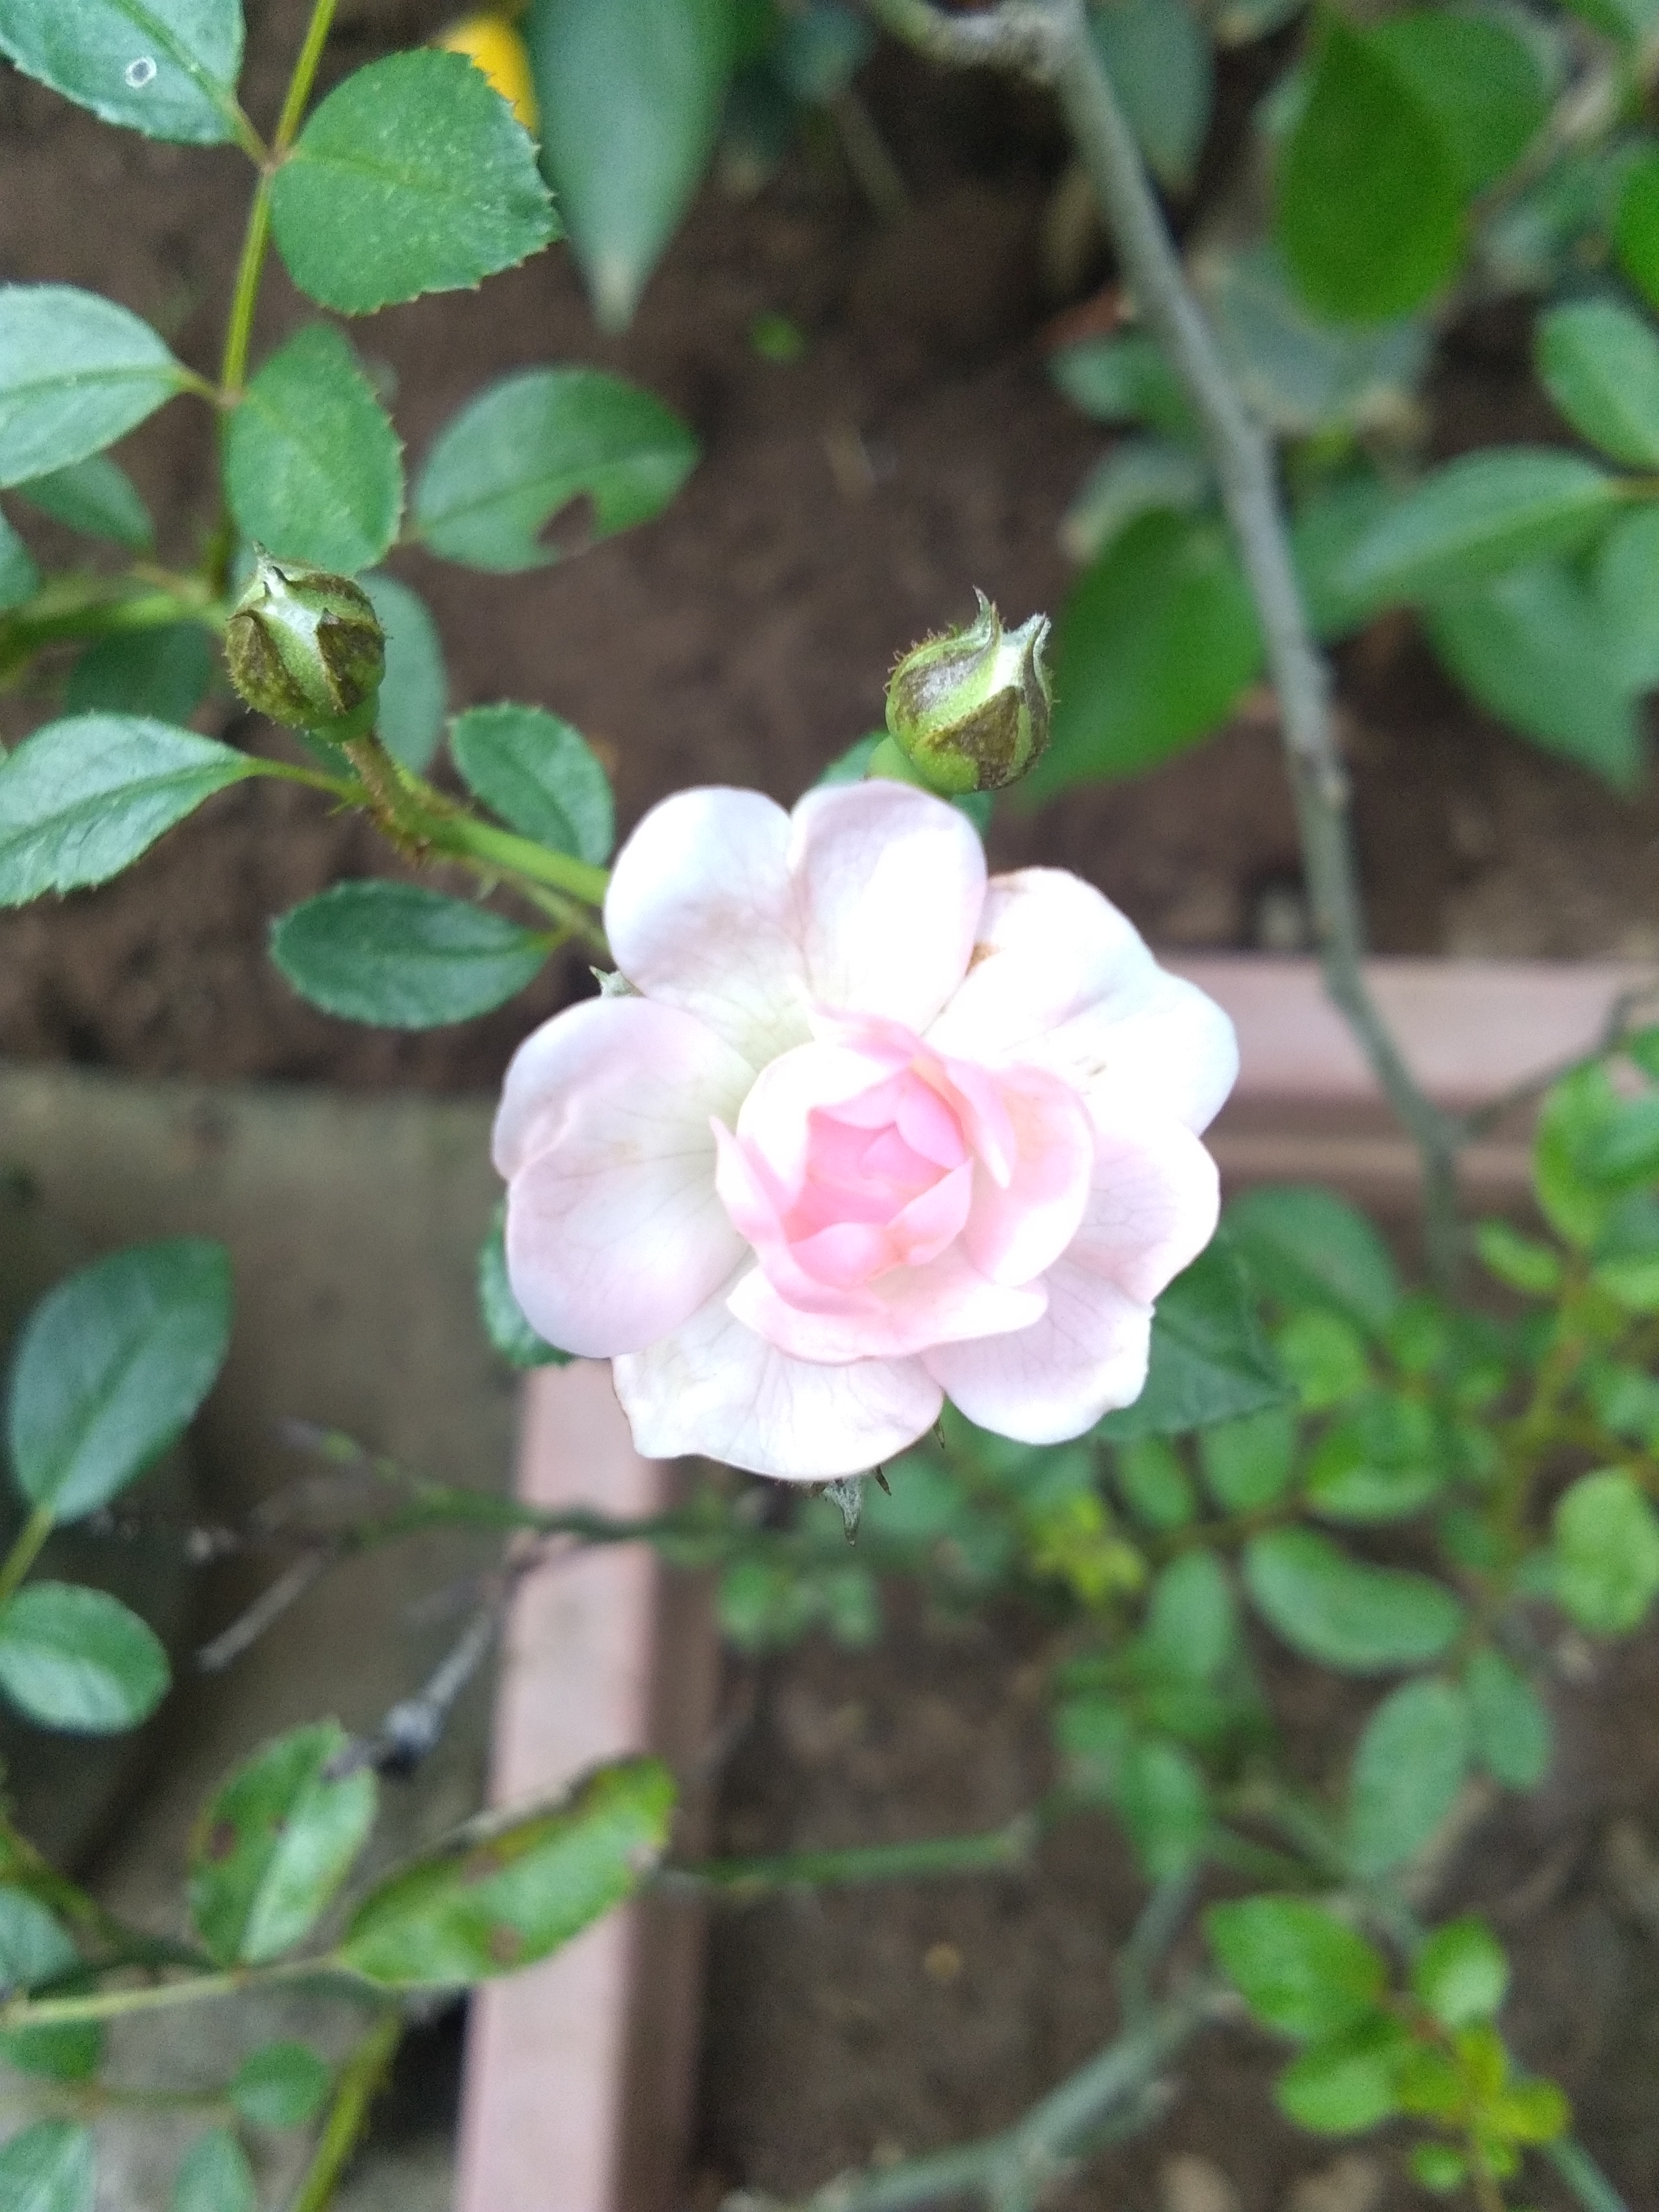
carnation, flower, flowering plant, petal, pink, plant, rose family, rose, botany, rose order, rosa wichuraiana, floribunda, camellia, china rose, camellia sasanqua, burnet rose, garden roses, subshrub, impatiens